Indo-Greek Kingdom

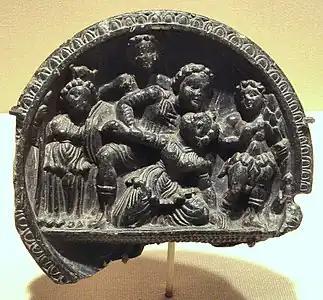
Stone palette depicting a mythological scene, 2nd–1st century BC.

In general, the art of the Indo-Greeks is poorly documented, and few works of art (apart from their coins and a few stone palettes) are directly attributed to them. The coinage of the Indo-Greeks however is generally considered some of the most artistically brilliant of Antiquity. The Hellenistic heritage (Ai-Khanoum) and artistic proficiency of the Indo-Greek world would suggest a rich sculptural tradition as well, but traditionally very few sculptural remains have been attributed to them. On the contrary, most Gandharan Hellenistic works of art are usually attributed to the direct successors of the Indo-Greeks in India in the 1st century AD, such as the nomadic Indo-Scythians, the Indo-Parthians and, in an already decadent state, the Kushans In general, Gandharan sculpture cannot be dated exactly, leaving the exact chronology open to interpretation.